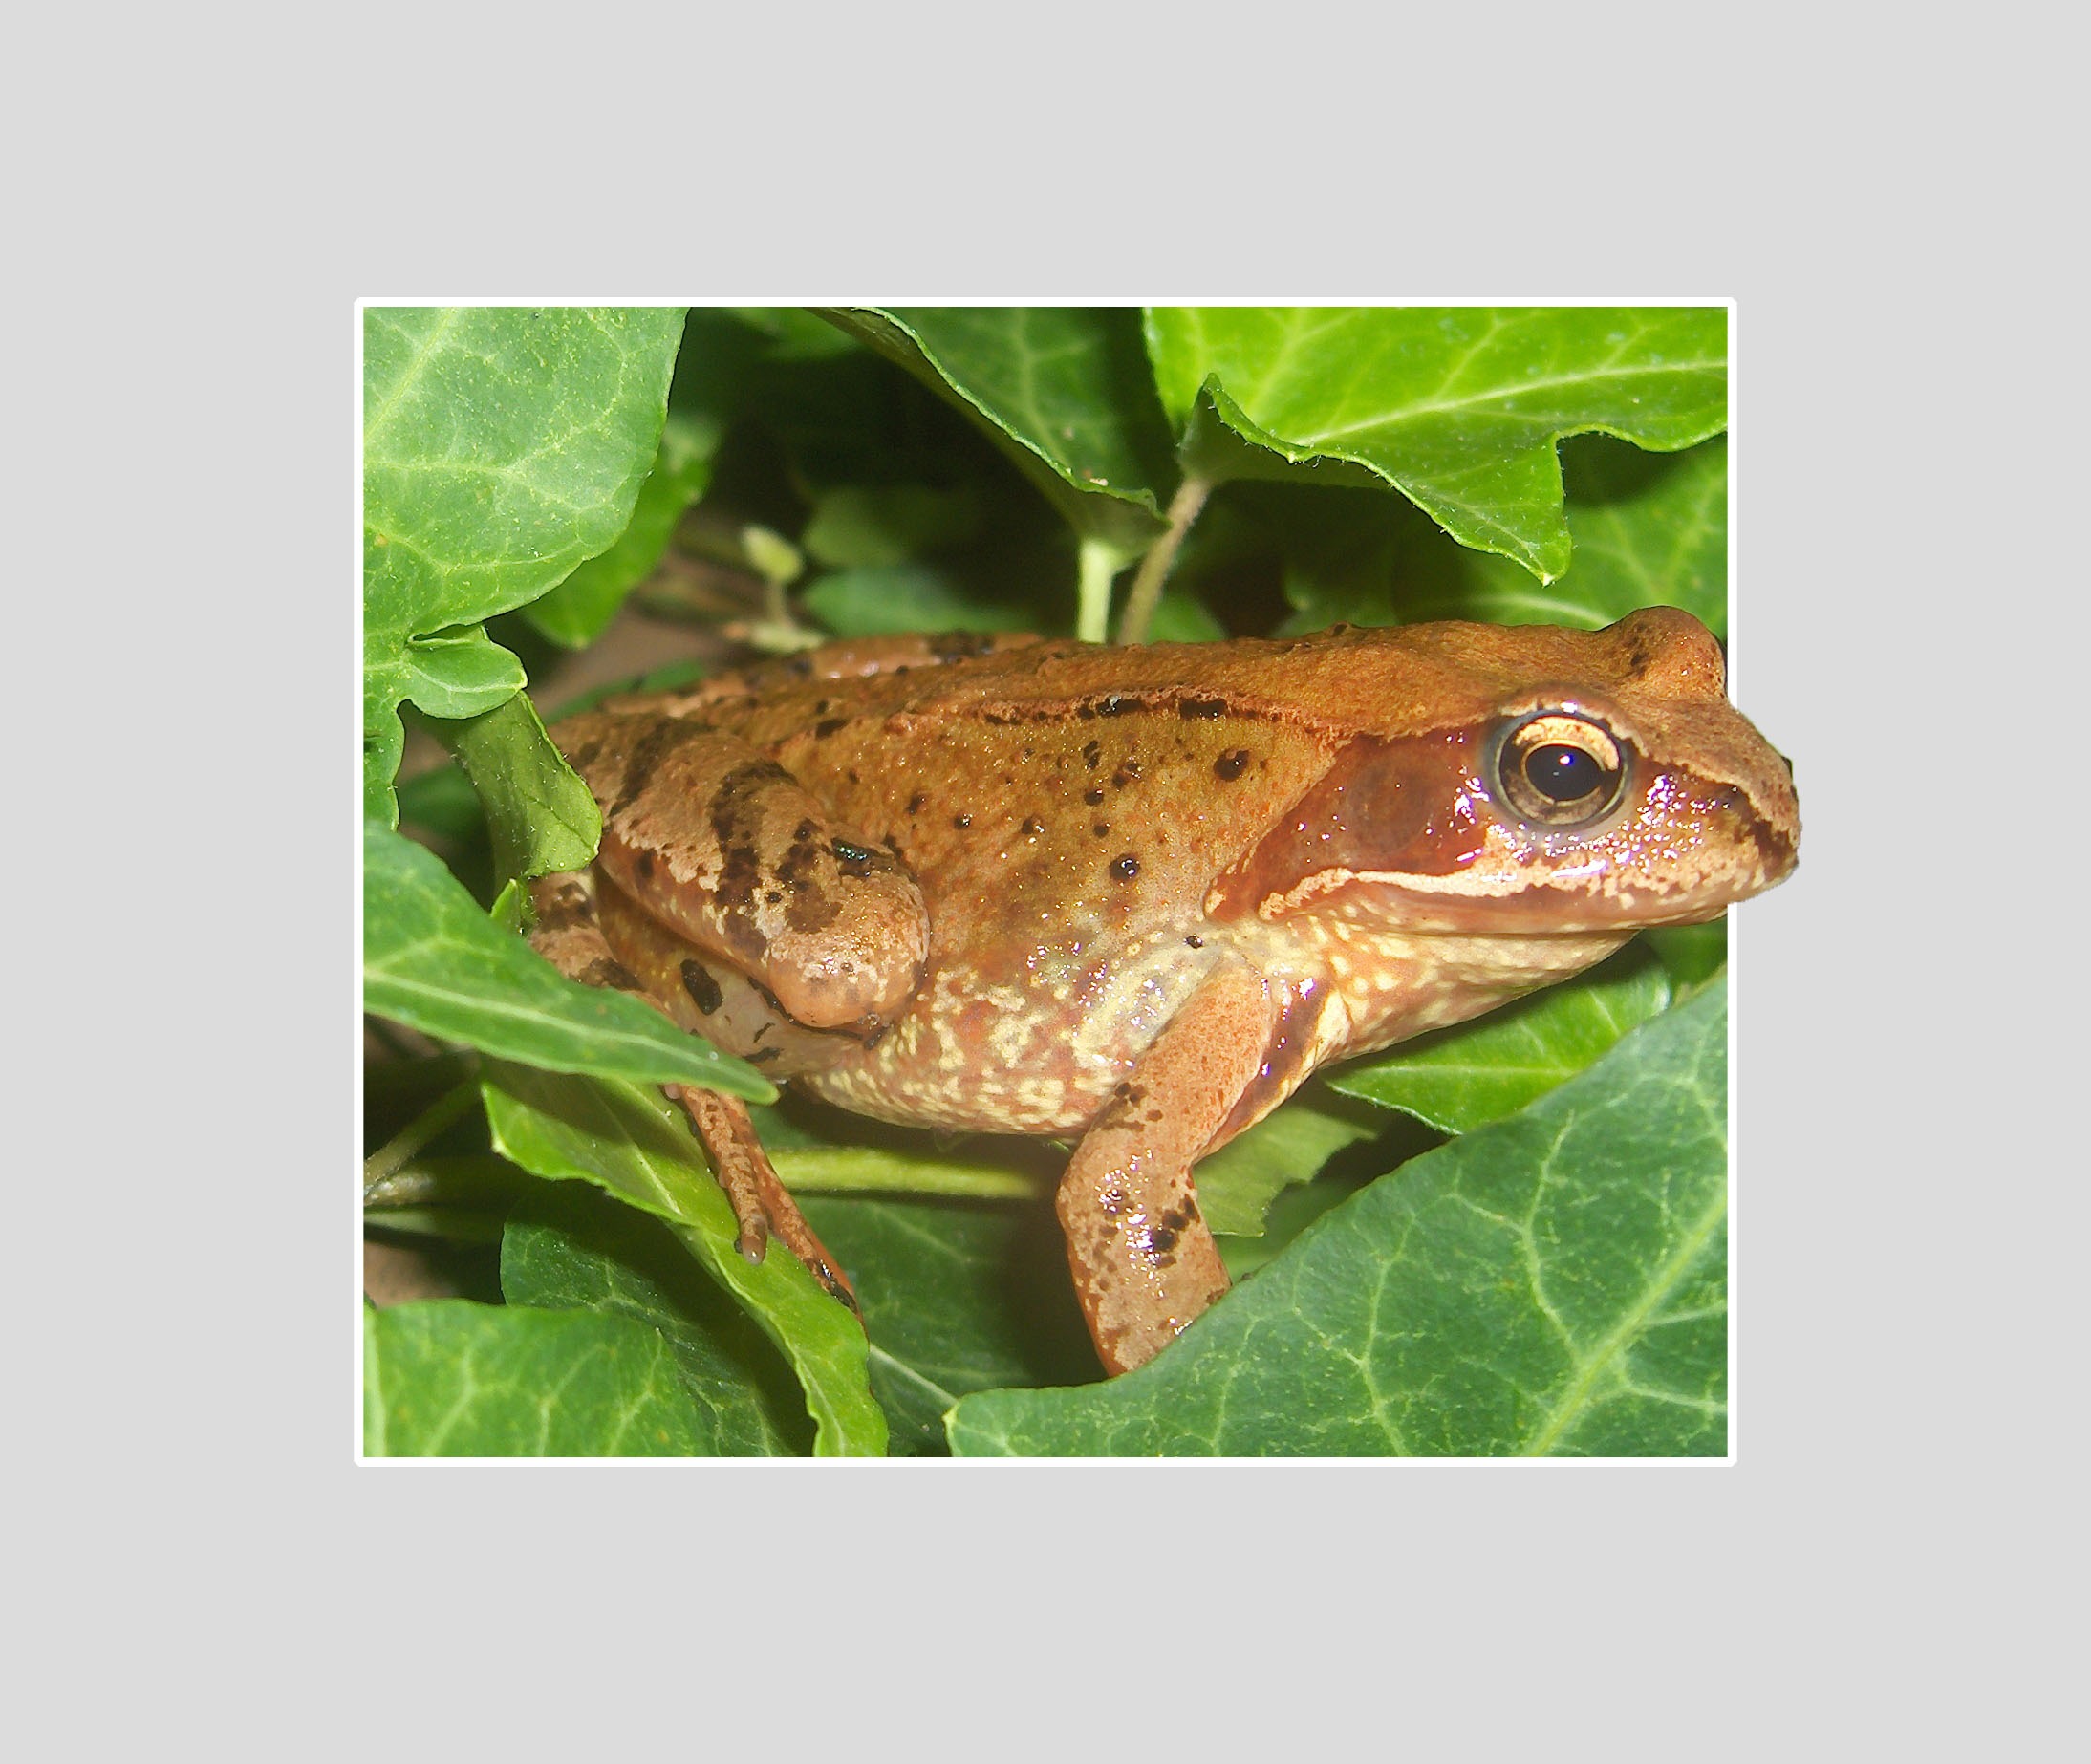
water, nature, animal, pond, biology, frog, toad, amphibian, close, fauna, tree frog, vertebrate, amphibians, animal world, organism, bullfrog, ranidae